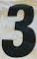
Number: 3